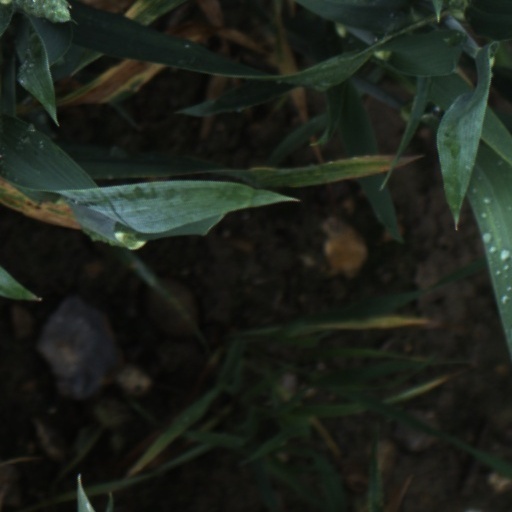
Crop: wheat